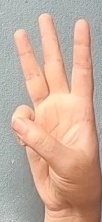
ASL sign: 6